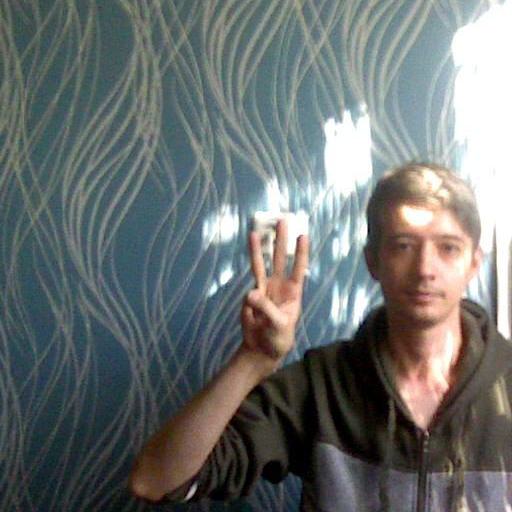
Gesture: three